Magnes sive de Arte Magnetica

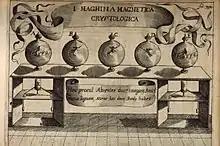
Illustration of a magnetic cryptography machine from “ Magnes sive de arte magnetica”

"Magnes" contained the first response by a Jesuit to the arguments of some heliocentrists who held that magnetism proved the Copernican model of the universe. Kircher was aware that he was the first scholar to mount a critical assault on the heliocentric theory that the Church had condemned as heretical. He did not agree with Galileo and some other scientists of the time that the Earth rotated, so William Gilbert's view that the Earth's magnetic poles had something to do with that rotation was one he did not support. In Kircher's view, the Earth's poles were not the axis of planetary rotation, but the axis around which the stars rotated in the heavenly spheres. Indeed, he argued in "Magnes" that the Earth stands still because its two magnetic poles are attracted by two celestial reverse poles. Kircher also rejected Kepler's view that the Sun created a magnetic force that caused the planets to rotate around it. He argued that the experimental proofs of magnetism were not sufficient to resolve the question of whether the Earth or the Sun was at the centre of the universe, and did not believe that the behaviour of magnets at a small scale on Earth was a useful guide to how the cosmos worked.